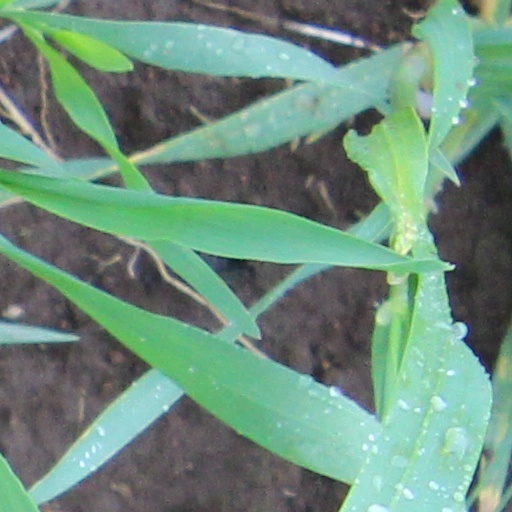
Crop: wheat